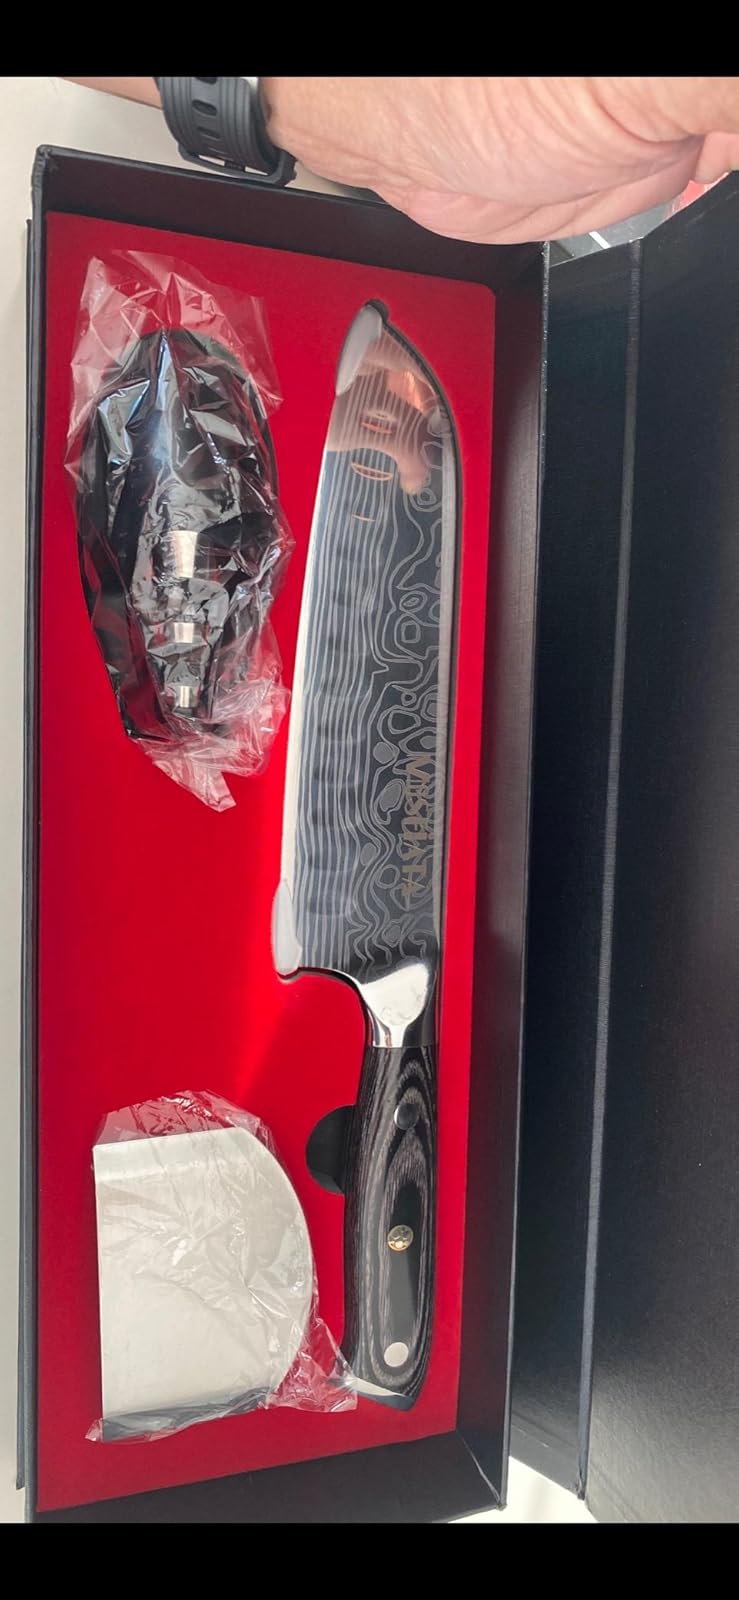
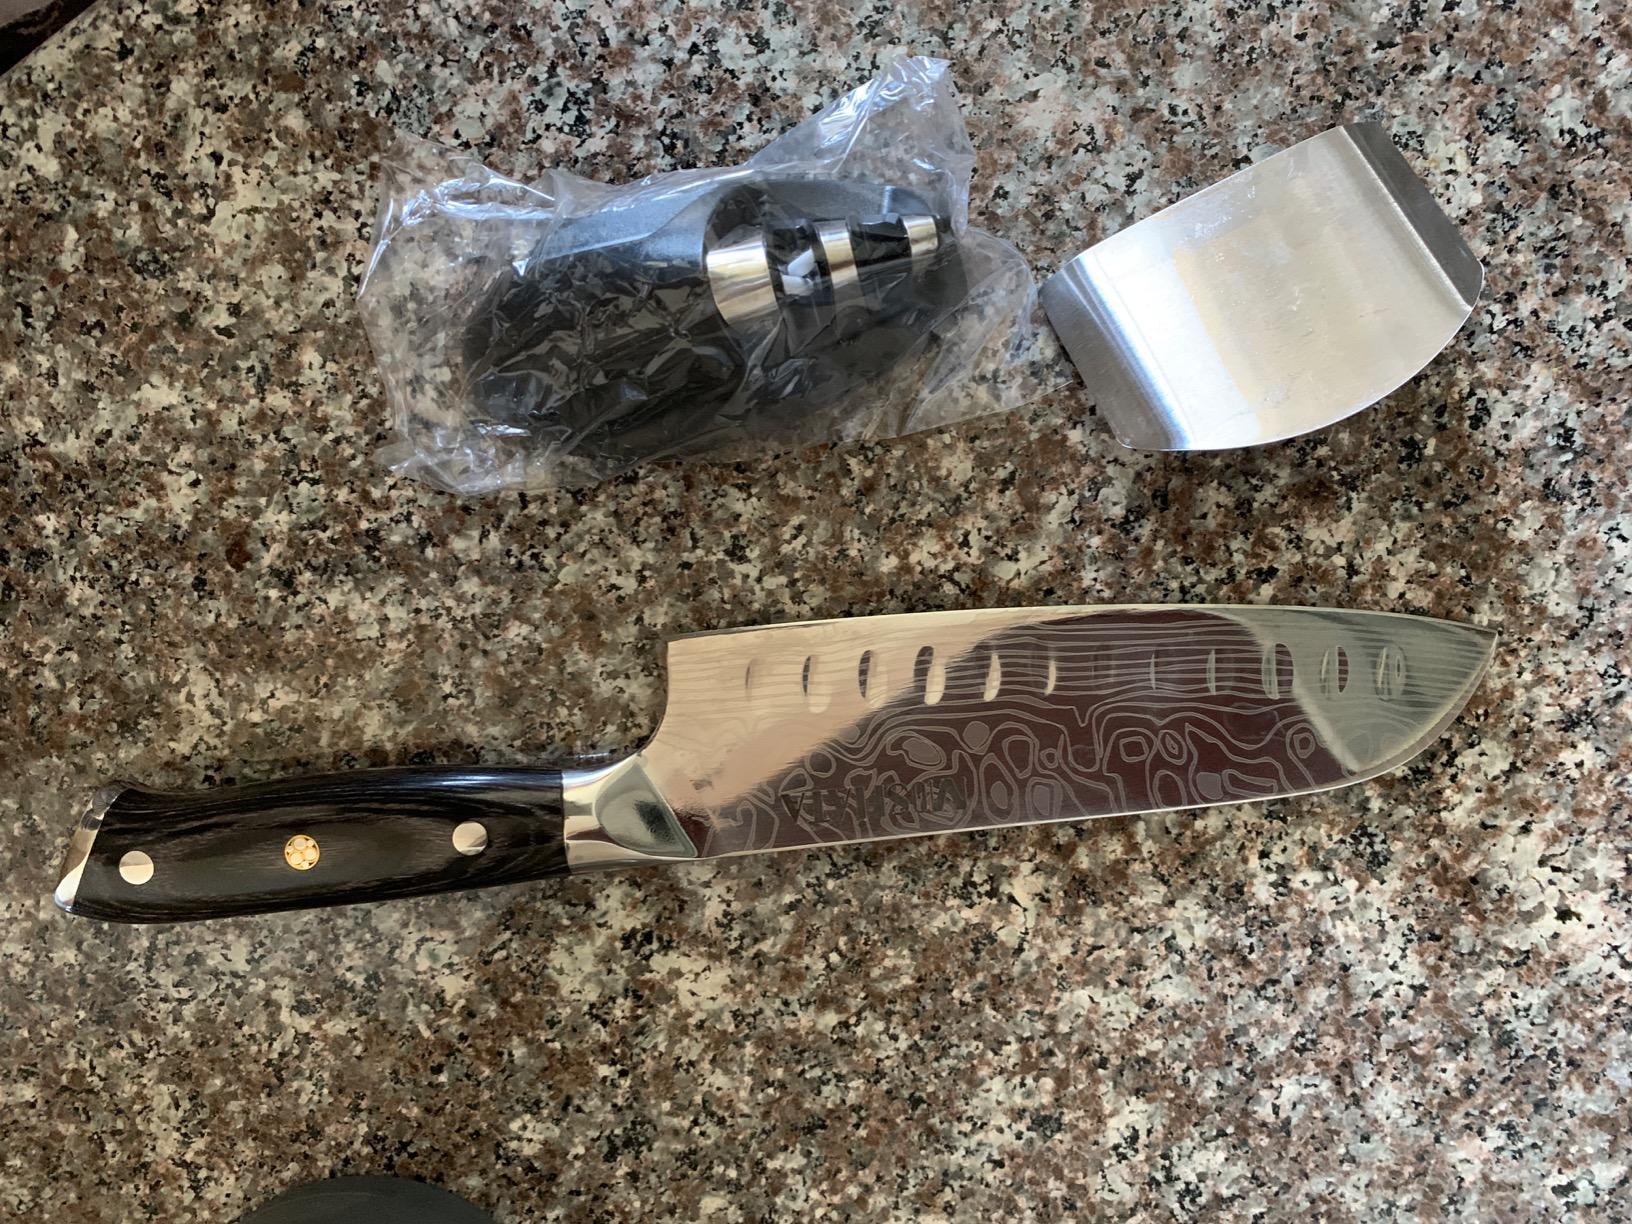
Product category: items_knife
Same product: yes